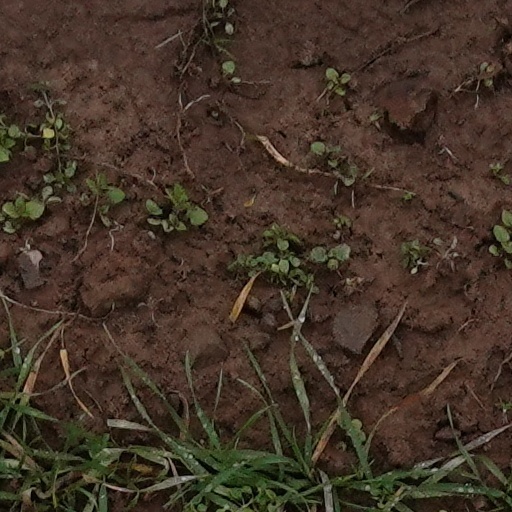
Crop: wheat